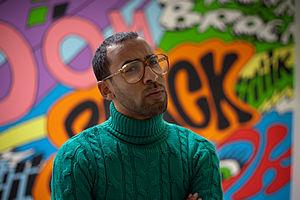
Bas Bron, connu également sous le pseudonyme Bastian et aussi Fatima Yamaha, est un musicien et producteur de musique électronique originaire d'Amsterdam.